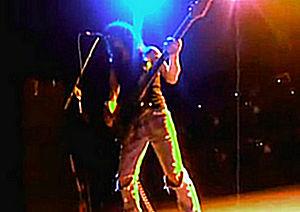
Budgie est un groupe de hard rock britannique, originaire de Cardiff, au Pays de Galles. Ils sont décrits par le critique musical Garry Sharpe-Young comme l'un des premiers groupes importants de heavy metal.